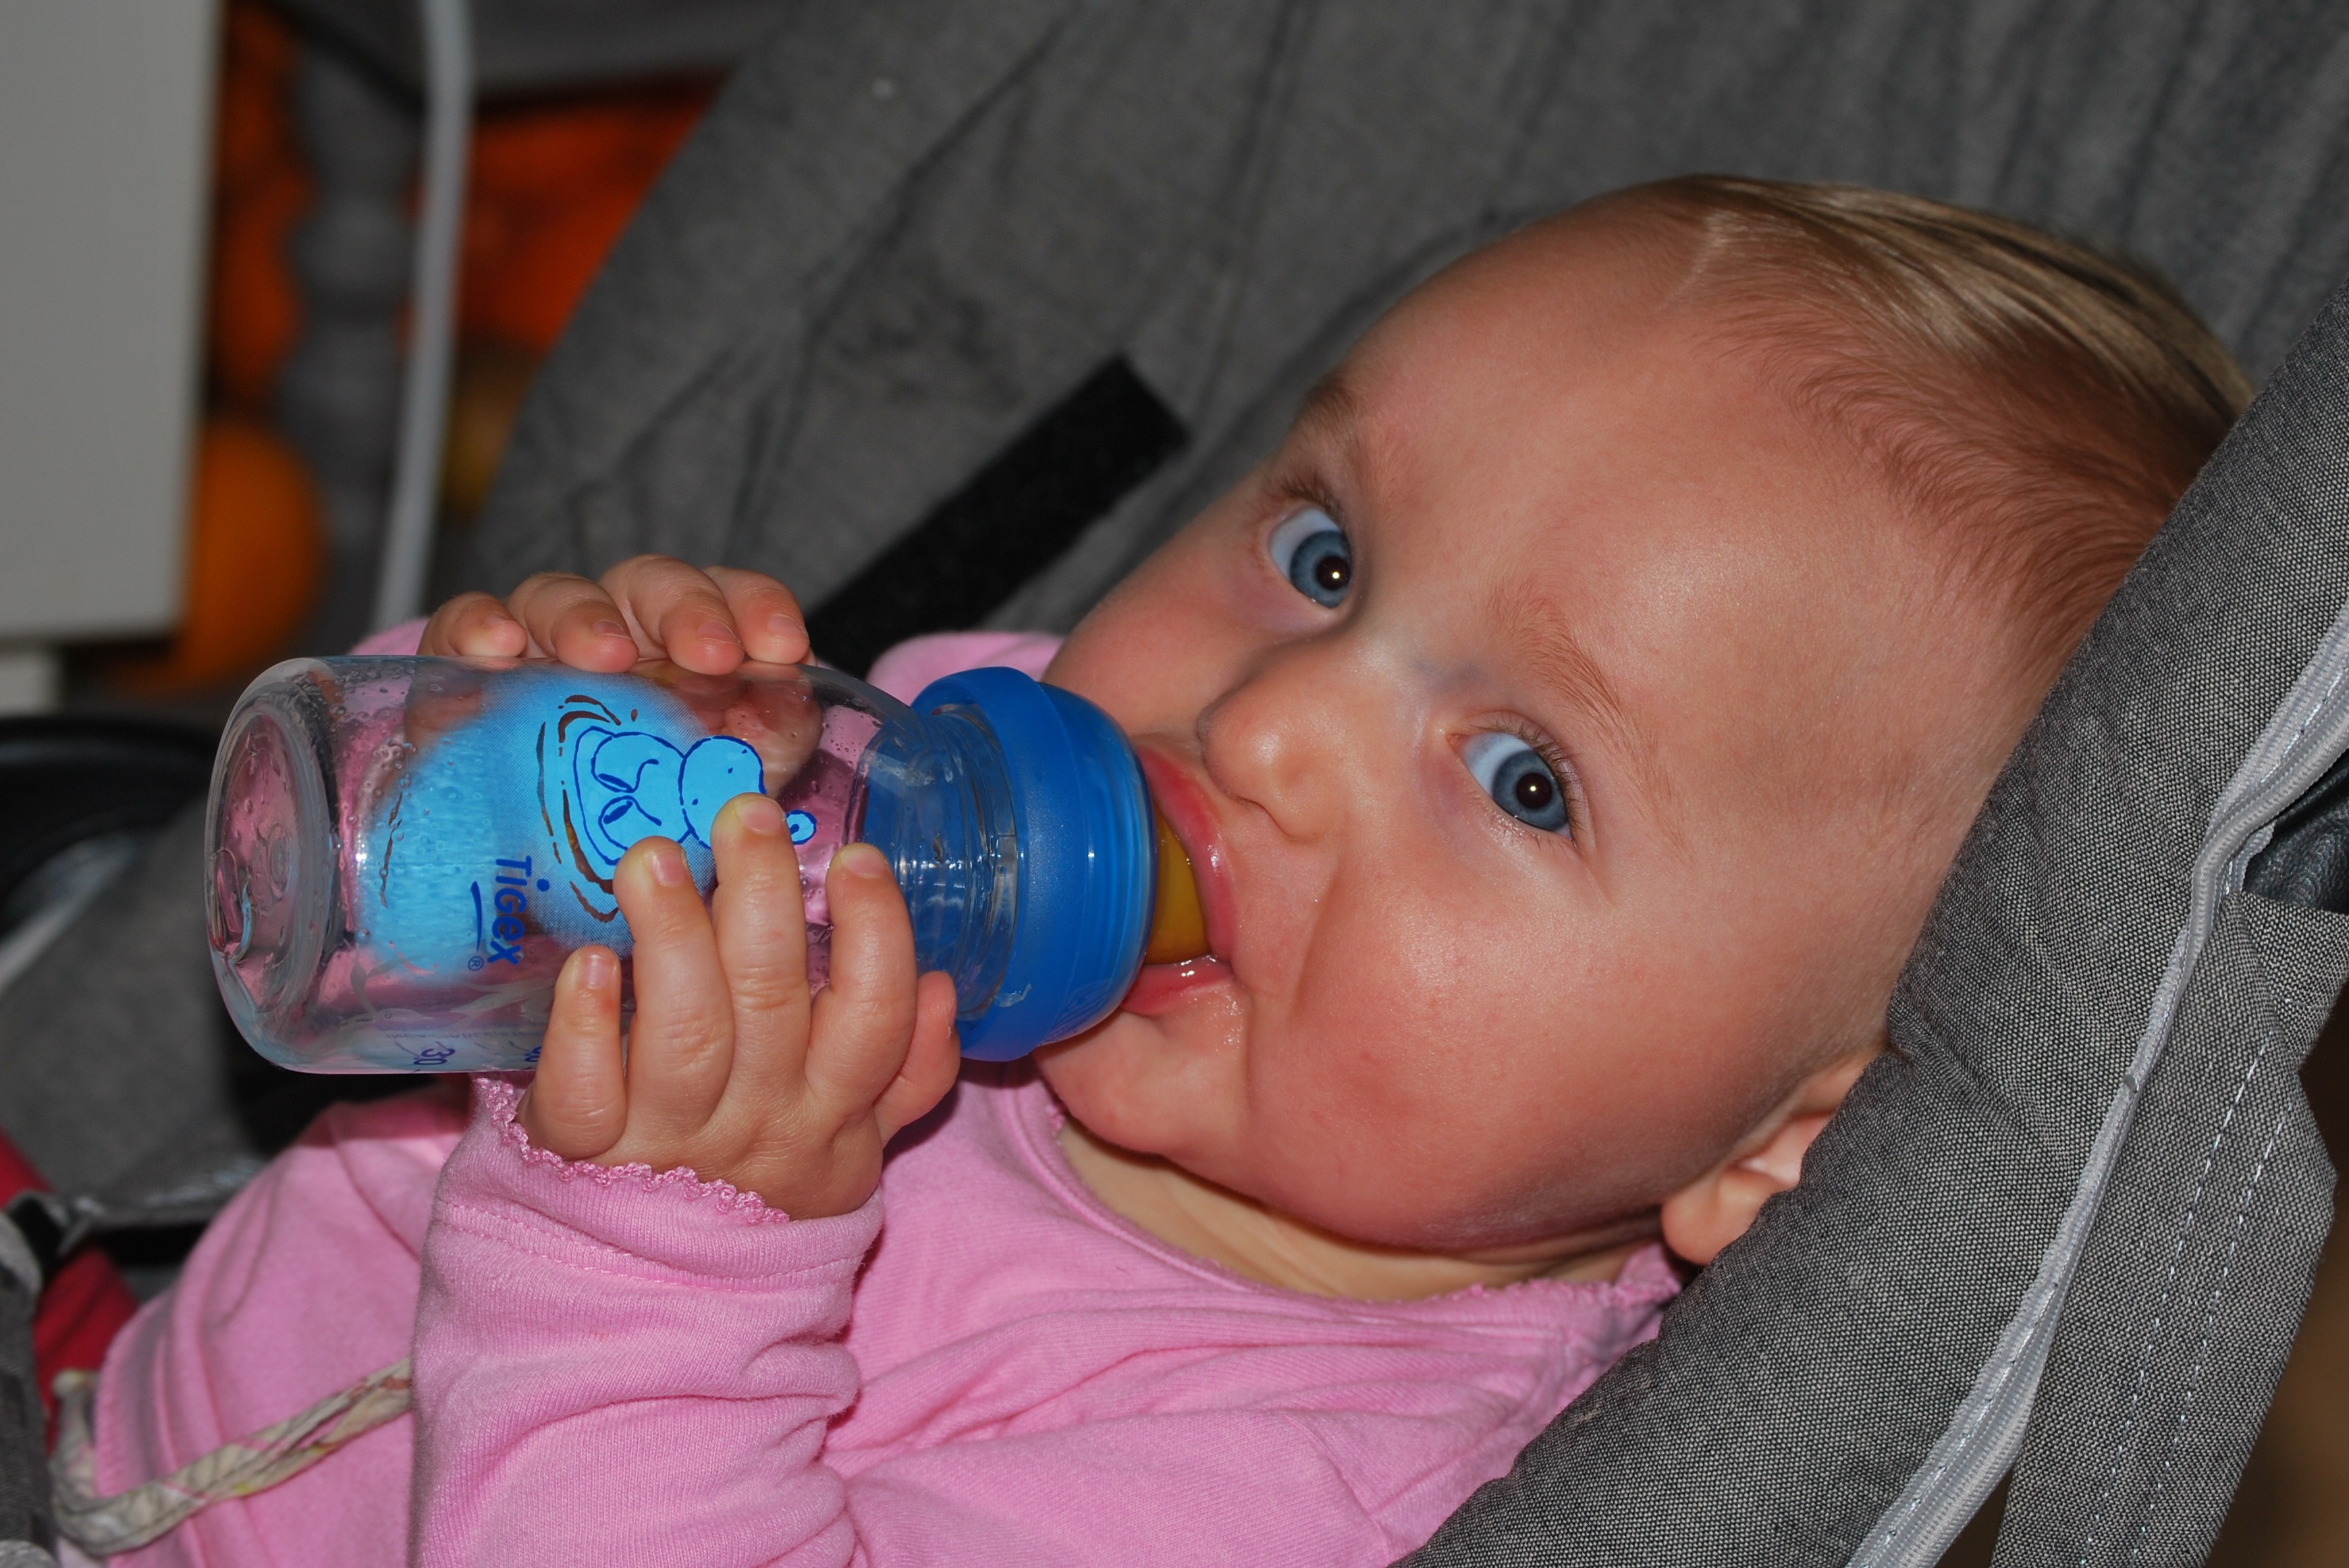
person, people, play, child, baby, mouth, human body, face, nose, infant, toddler, eye, drinking, head, skin, organ, drink bottle